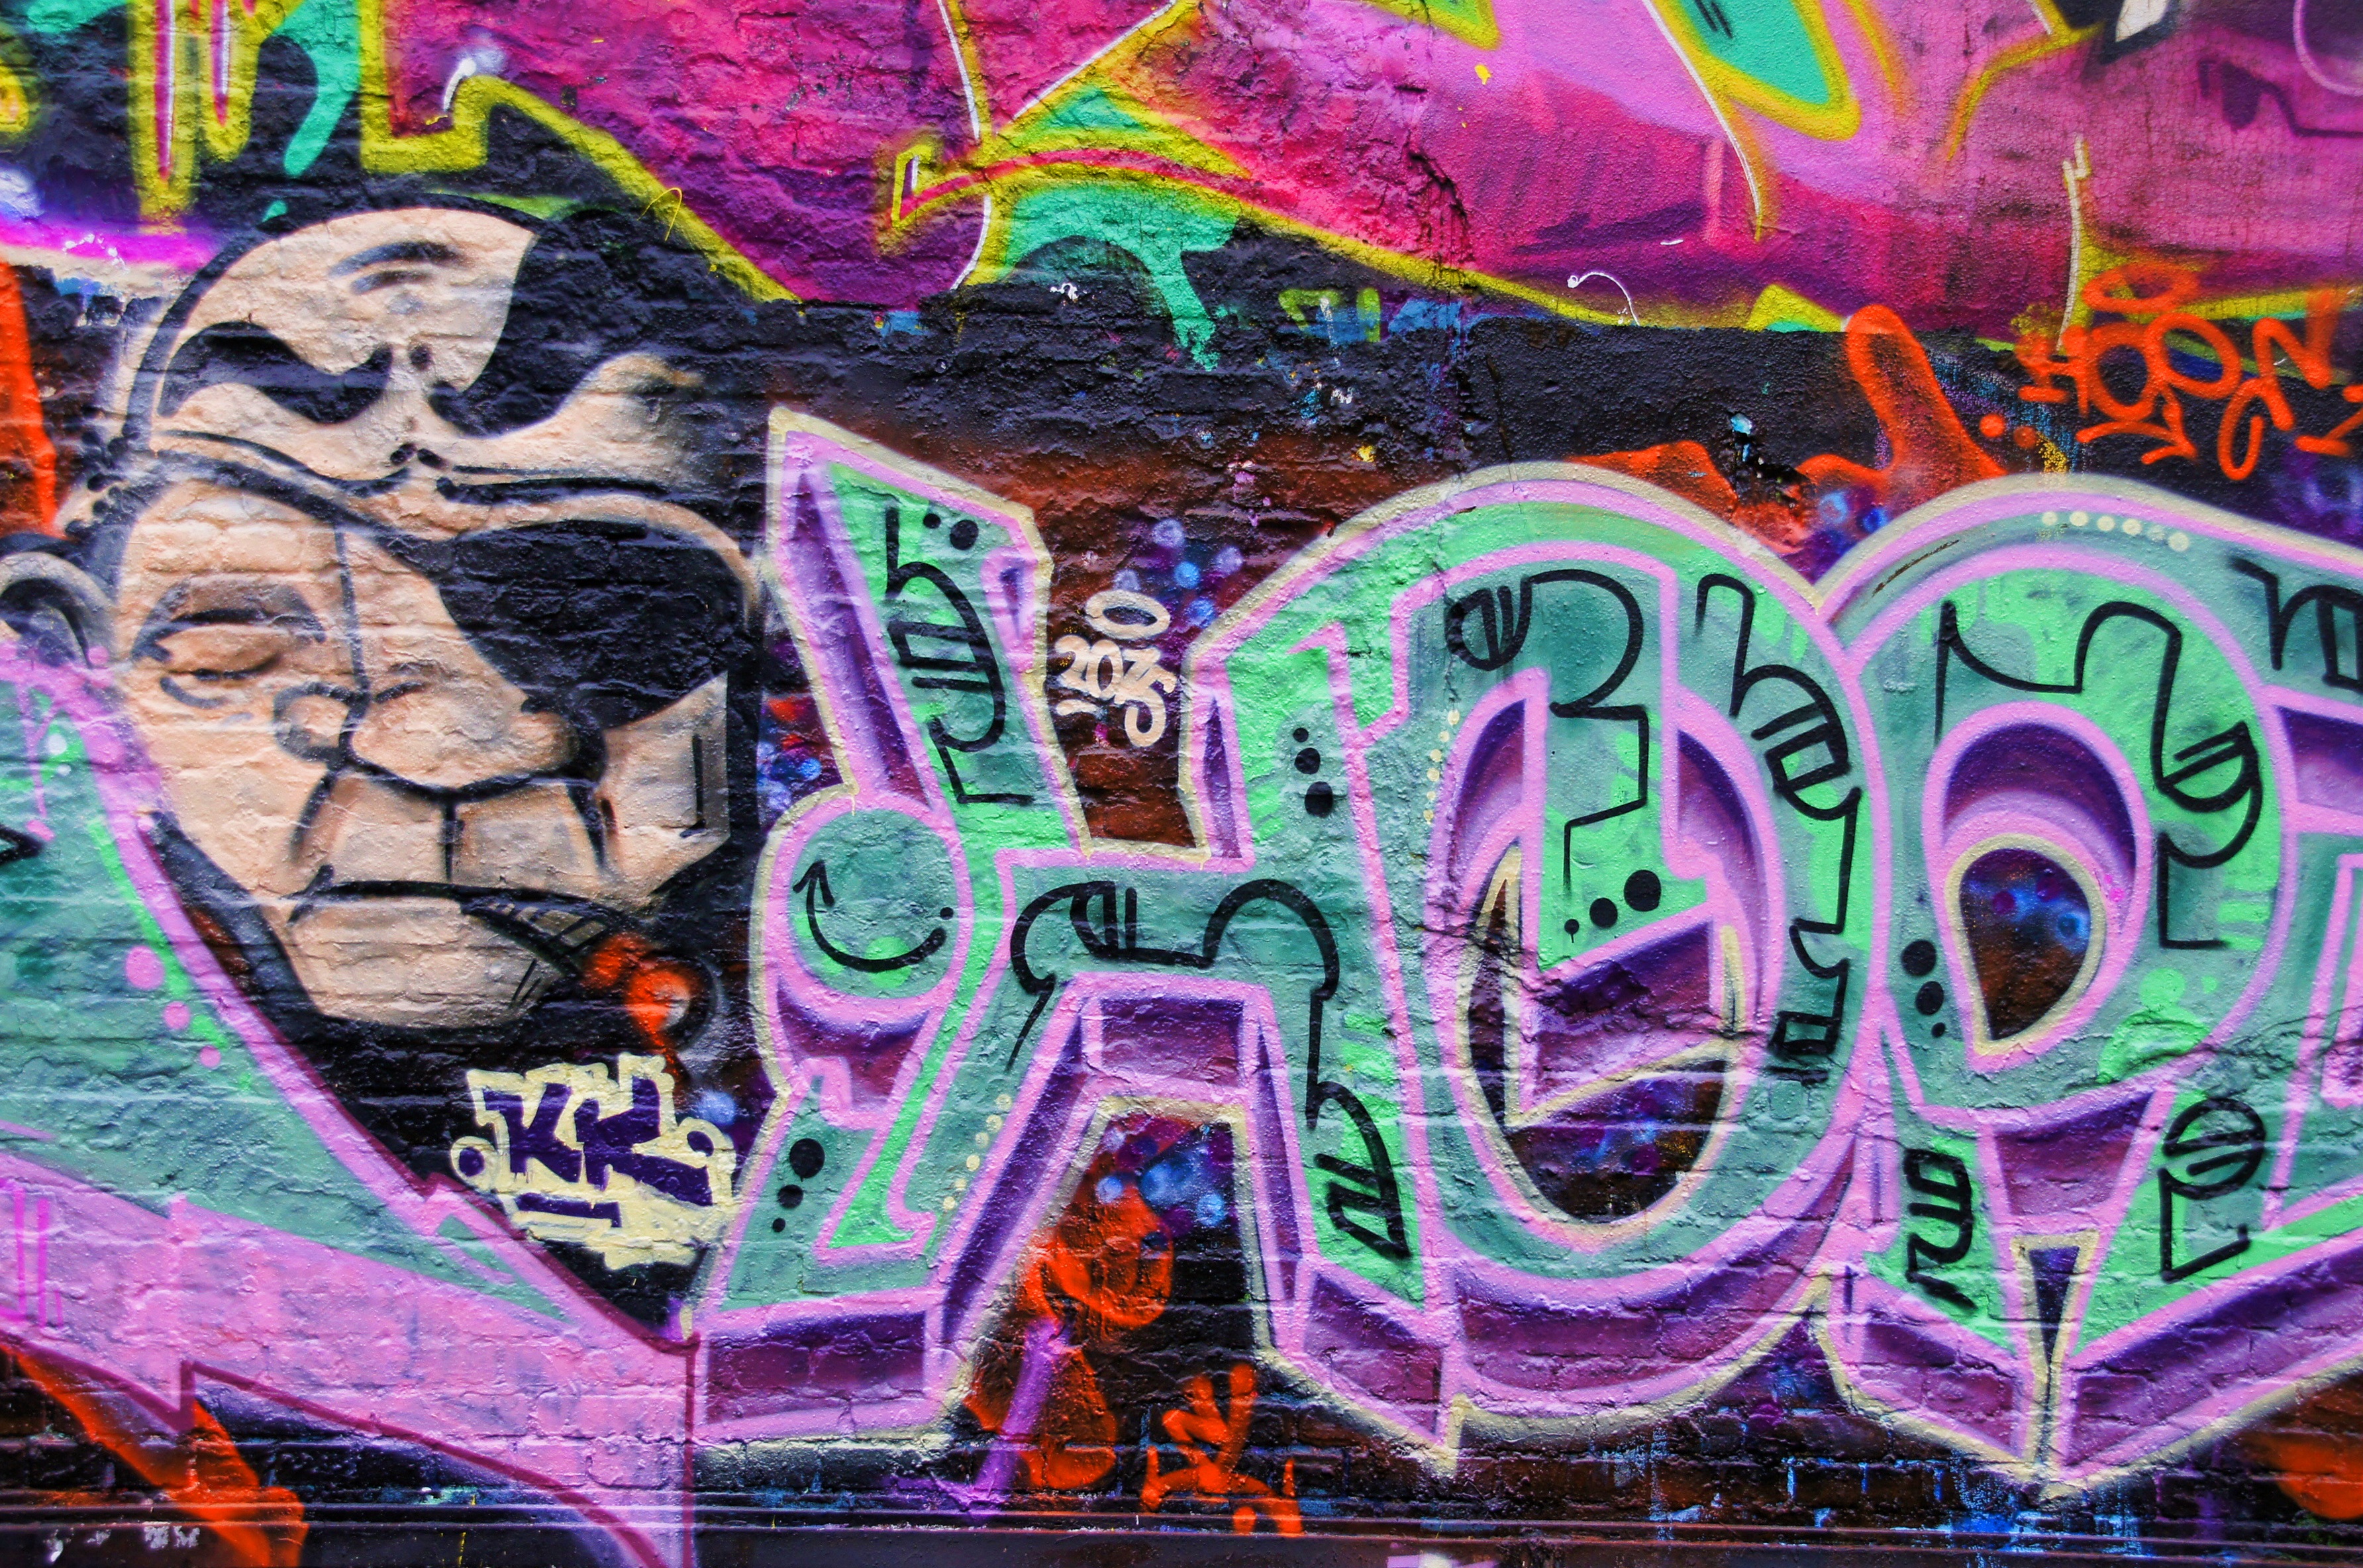
spray, graffiti, painting, art, leipzig, wall painting, sprayer, hauswand, plagwitz